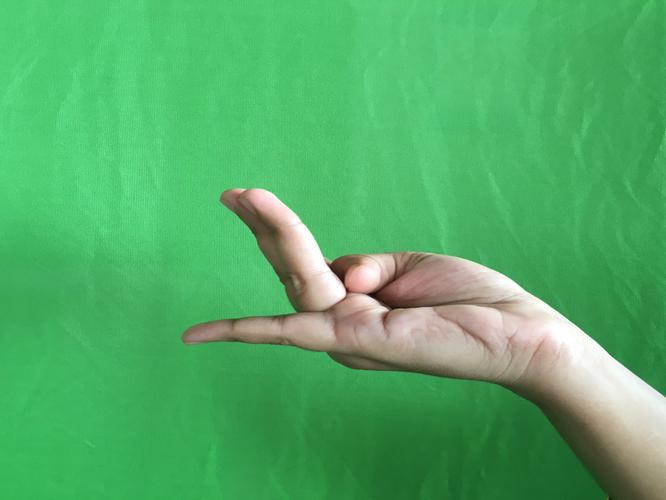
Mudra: Chaturam
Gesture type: single_hand